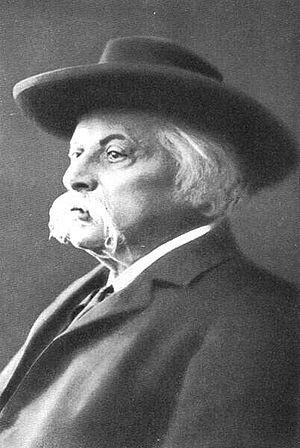
Károly Goldmark (1830–1915), compositeur hongrois Magyar: Goldmark Károly (1830-1915)
25 janvier : Madame Sans-Gêne d'Umberto Giordano au Metropolitan Opera sous la direction de Toscanini.
Károly Goldmark est un compositeur hongrois, né le 18 mai 1830 à Keszthely et mort le 2 janvier 1915 à Vienne.